Viola Shelly Schantz

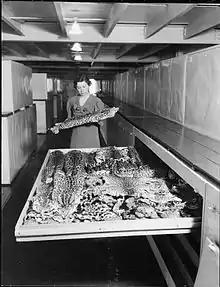
Viola Schantz surveys animal pelts from a storage drawer.

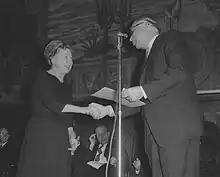
Assistant Secretary of the Interior Frank P. Briggs presents a citation for distinctive service to Viola Schantz.

Viola Shelly Schantz (1895–1977) was an American biologist and zoologist. She worked for the United States Fish and Wildlife Service from 1918 to 1961, as a biological aide, biologist and systematic zoologist. Stationed at the Smithsonian Institution throughout her career, she was the curator for the North American mammal collection in the National Museum of Natural History.